United Nations Security Council Resolution 921

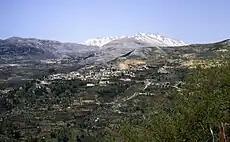
Golan Heights area

United Nations Security Council resolution 921, adopted unanimously on 26 May 1994, after considering a report by the Secretary-General Boutros Boutros-Ghali regarding the United Nations Disengagement Observer Force (UNDOF), the Council noted its efforts to establish a durable and just peace in the Middle East.